Poland in the Eurovision Song Contest 2018

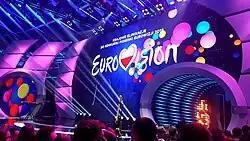
The stage of "Krajowe Eliminacje 2018"

"Krajowe Eliminacje 2018" was the national final organised by TVP in order to select the Polish entry for the Eurovision Song Contest 2018. The show took place on 3 March 2018 at the TVP Headquarters in Warsaw, hosted by Artur Orzech. A combination of public televoting and jury voting selected the winner. The show was broadcast on TVP1 and TVP Polonia as well as streamed online at the broadcaster's website "eurowizja.tvp.pl". The national final was watched by 1.78 million viewers in Poland.